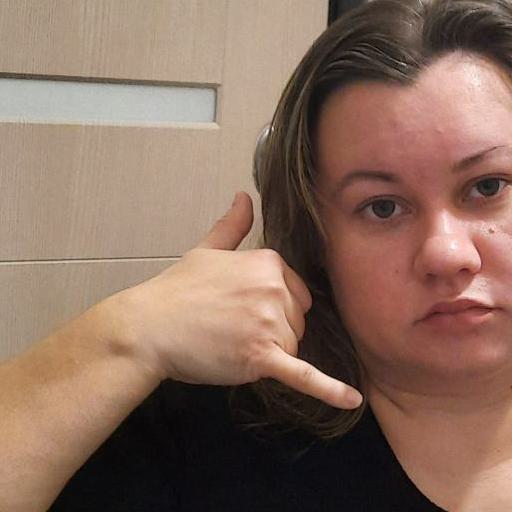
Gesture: call